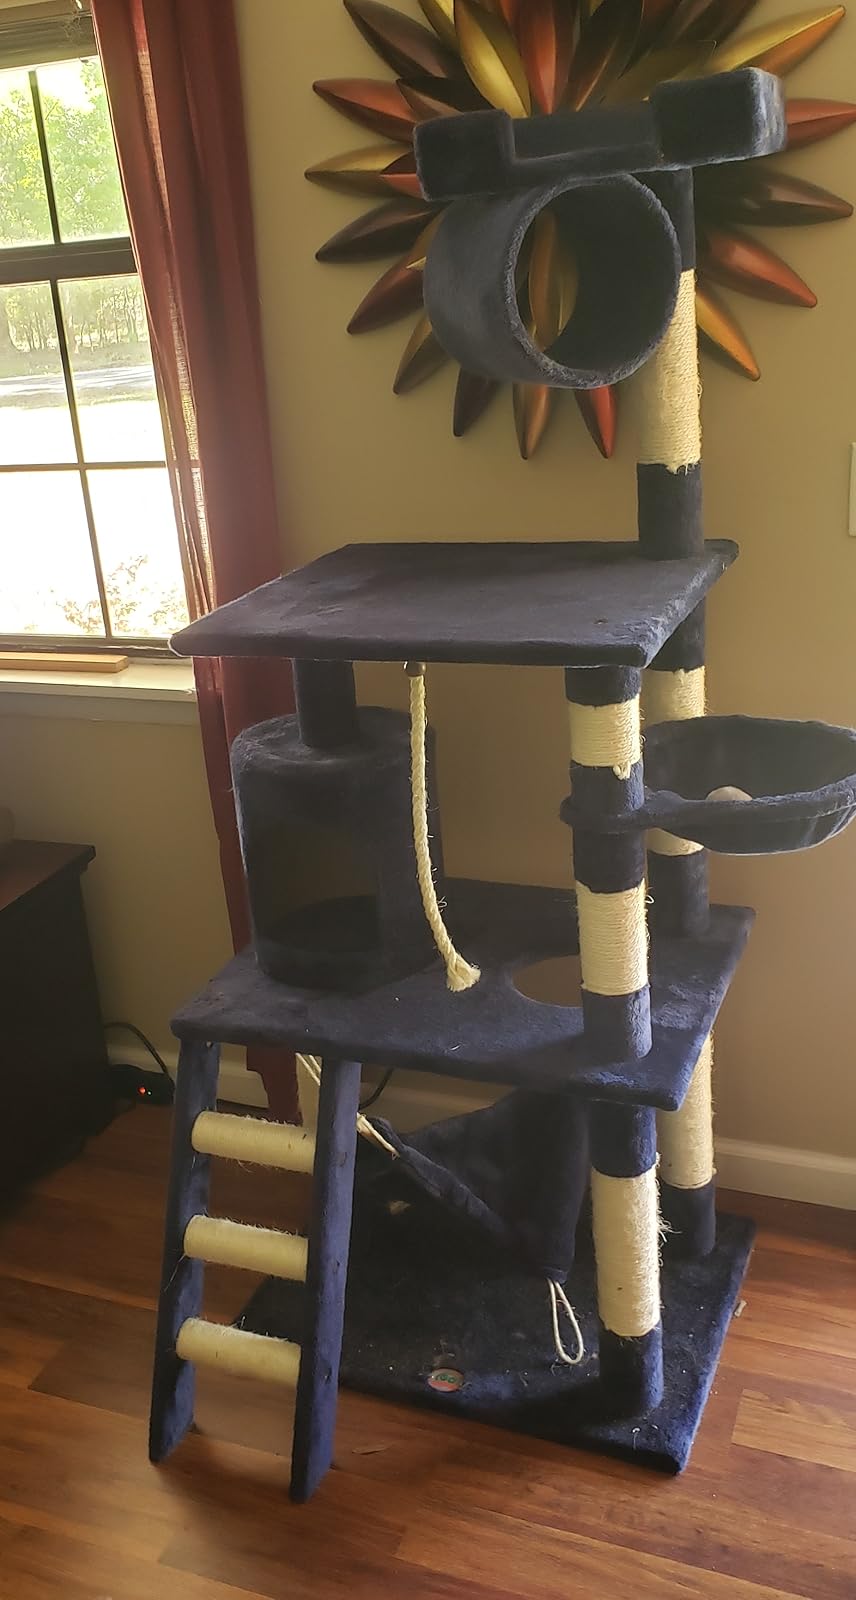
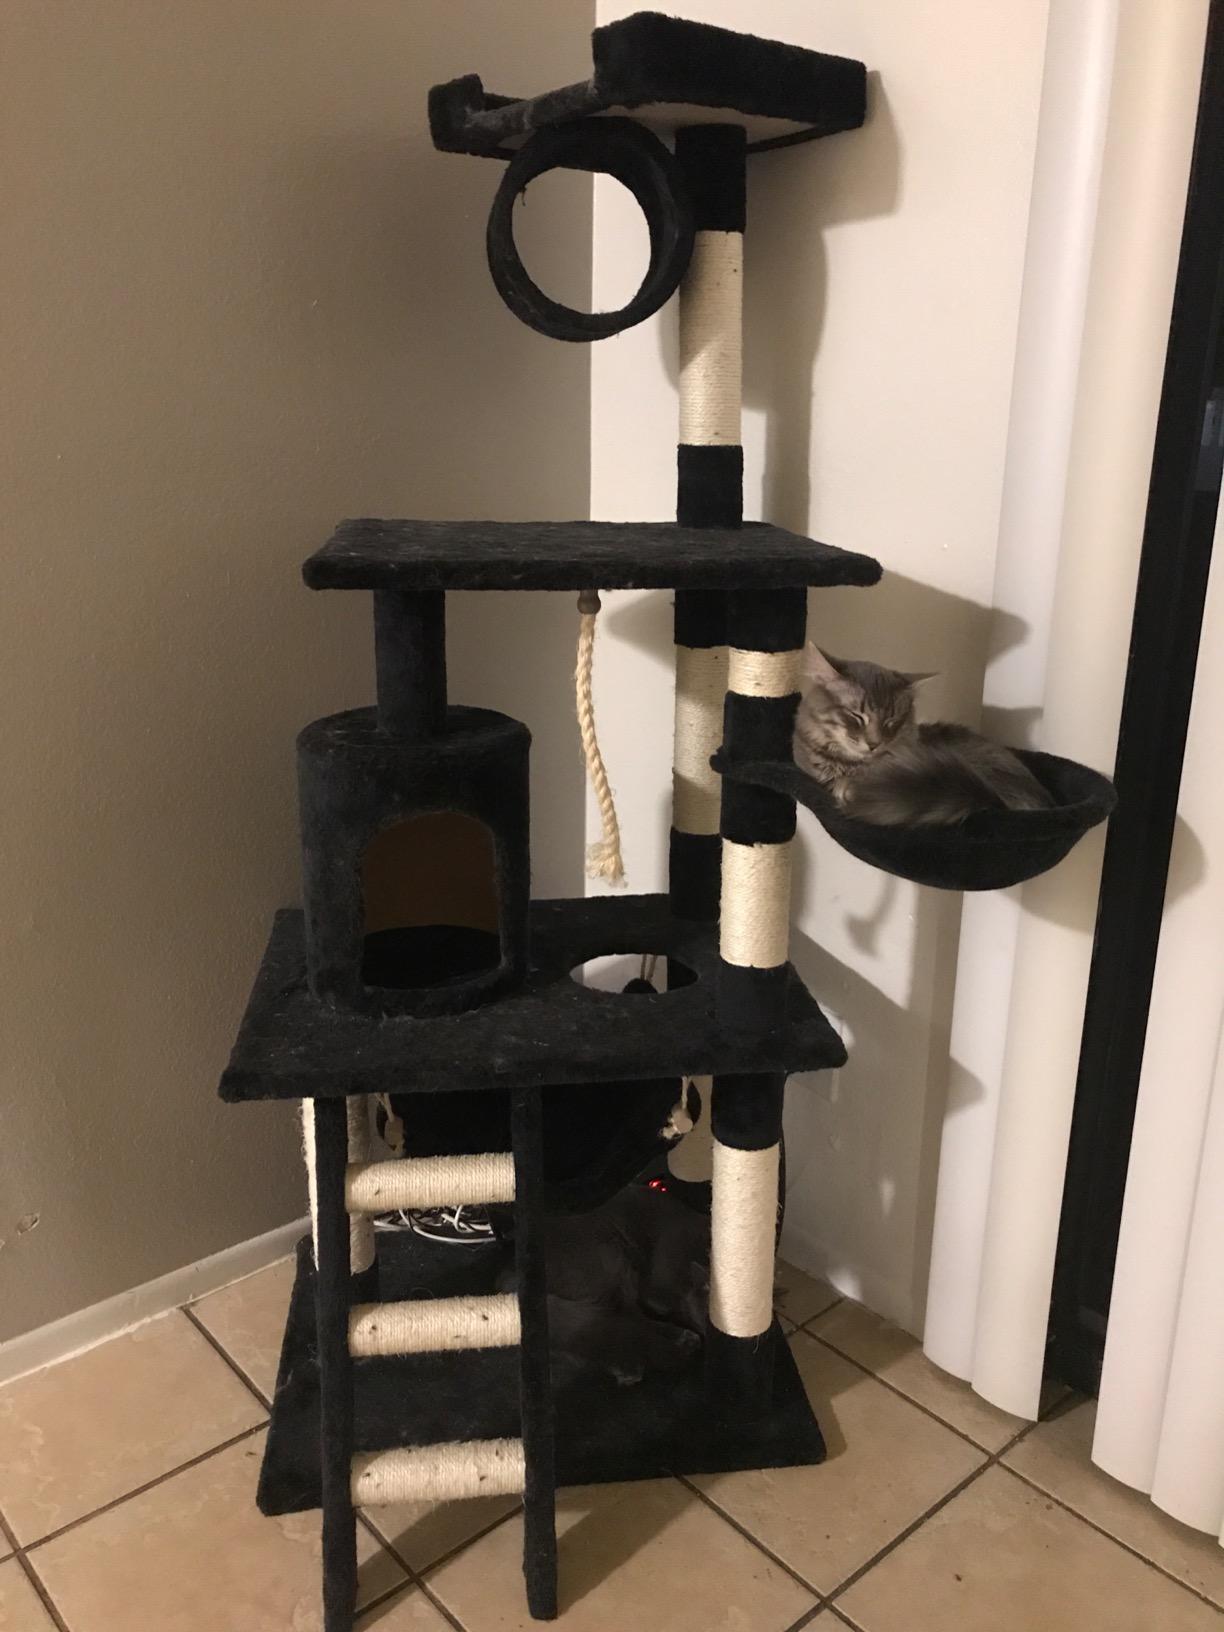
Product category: items_cat tree
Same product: no